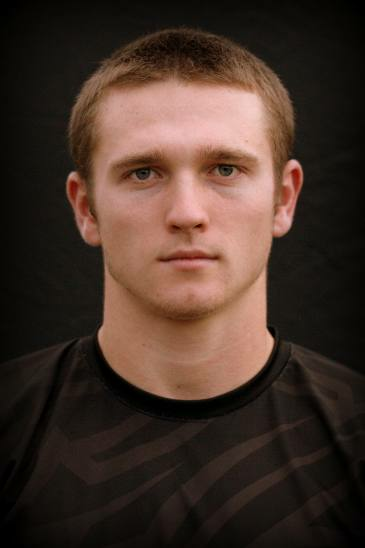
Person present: Yes